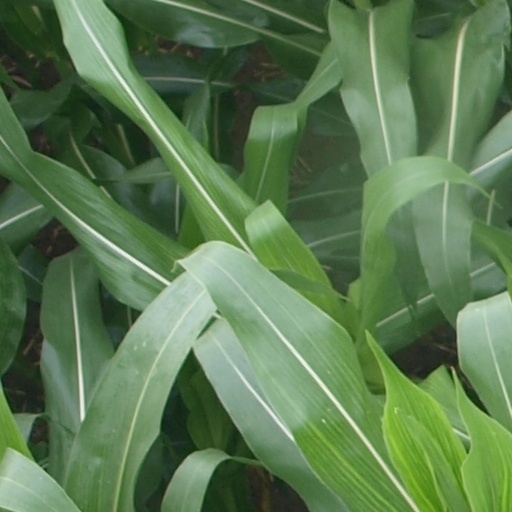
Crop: maize; corn